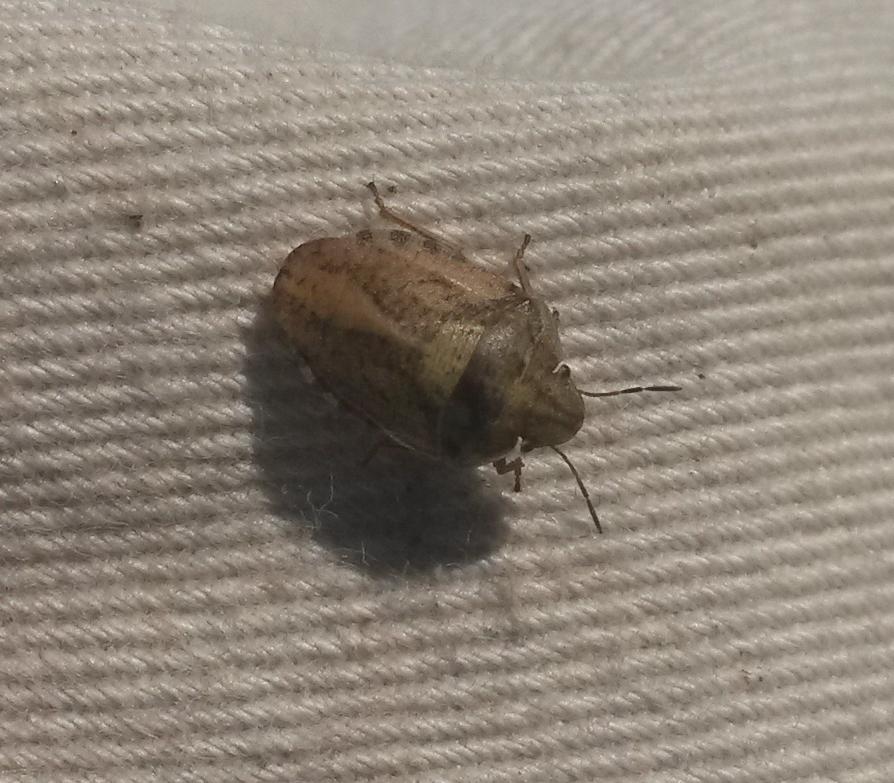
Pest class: non_pest_herbivores